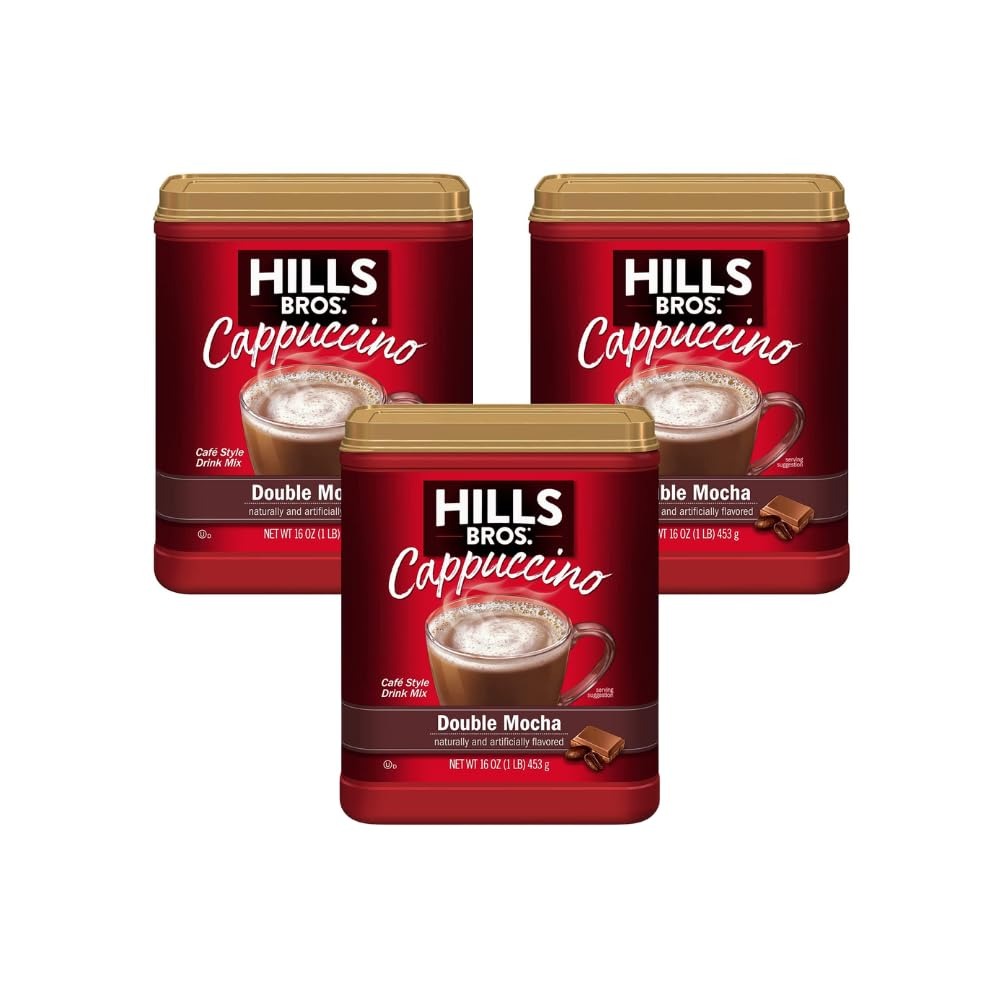
Item Name: Hills Bros. Instant Cappuccino Mix, Double Mocha 16 Ounces- Frothy, Decadent Cappuccino with a Deep, Rich Chocolate Flavor (Pack of 3)
Bullet Point 1: INSTANT CAPPUCCINO – When you’re in the mood for a cappuccino without the guilt, look no further than Hills Bros. instant cappuccino.
Bullet Point 2: SUGAR-FREE - Our Sugar-Free French Vanilla cappuccino flavor is so frothy and decadent, you'll forget it's sugar free! It has 0g of sugar, 8g of carbs, and just 50 calories
Bullet Point 3: RICH COFFEEHOUSE FLAVOR - Treat yourself to delicious and rich, creamy coffeehouse cappuccino without having to leave the house. Just add hot water, mix, and cuddle up on the couch. Food Form: Powdered
Bullet Point 4: VERSATILE - Warm up with a frothy cup of cappuccino, chill with an ice-blended drink or stir things up by adding cappuccino drink mix to your coffee instead of cream and sugar
Bullet Point 5: A BRAND TO TRUST - Hills Bros. was created over 137 years ago with a commitment to quality. We've been delighting customers ever since with innovative roasting methods, delicious blends and more
Product Description: A BRAND TO TRUST - Hills Bros. was created over 137 years ago with a commitment to quality. We've been delighting customers ever since with innovative roasting methods, delicious blends and more
Value: 48.0
Unit: Ounce

Price: 5.79